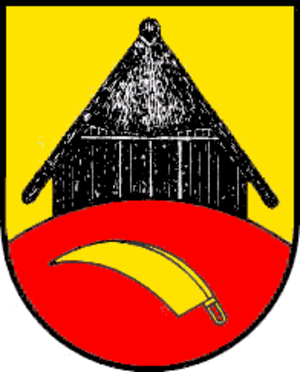
Pennigsehl est une commune allemande de l'arrondissement de Nienburg/Weser, Land de Basse-Saxe.